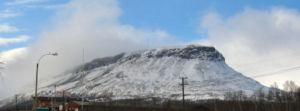
Saana
Fjeldet Saana set fra byen Kilpisjärvi i foråret 2006.
Saana er et fjeld lidt øst for byen Kilpisjärvi i den nordvestlige del af Enontekis kommune i finsk Lappland.